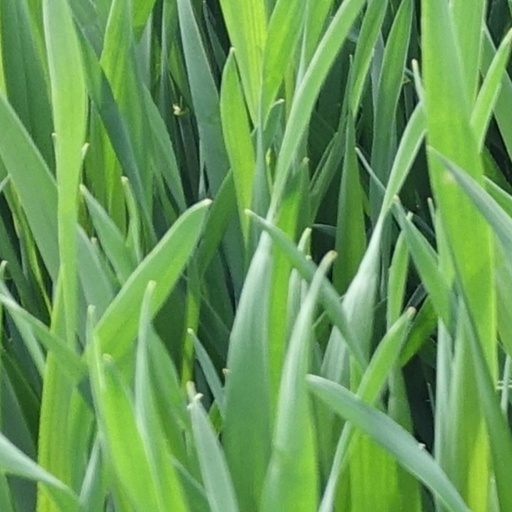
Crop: wheat